List of roller coaster elements

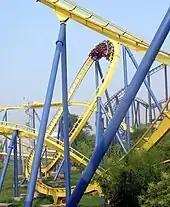
An inclined loop on Chang

An inclined dive loop is essentially a dive loop that has been tilted. Instead of exiting vertically, an inclined dive loop exits at an angle. The only two examples are on Hydra the Revenge at Dorney Park & Wildwater Kingdom and GateKeeper at Cedar Point.